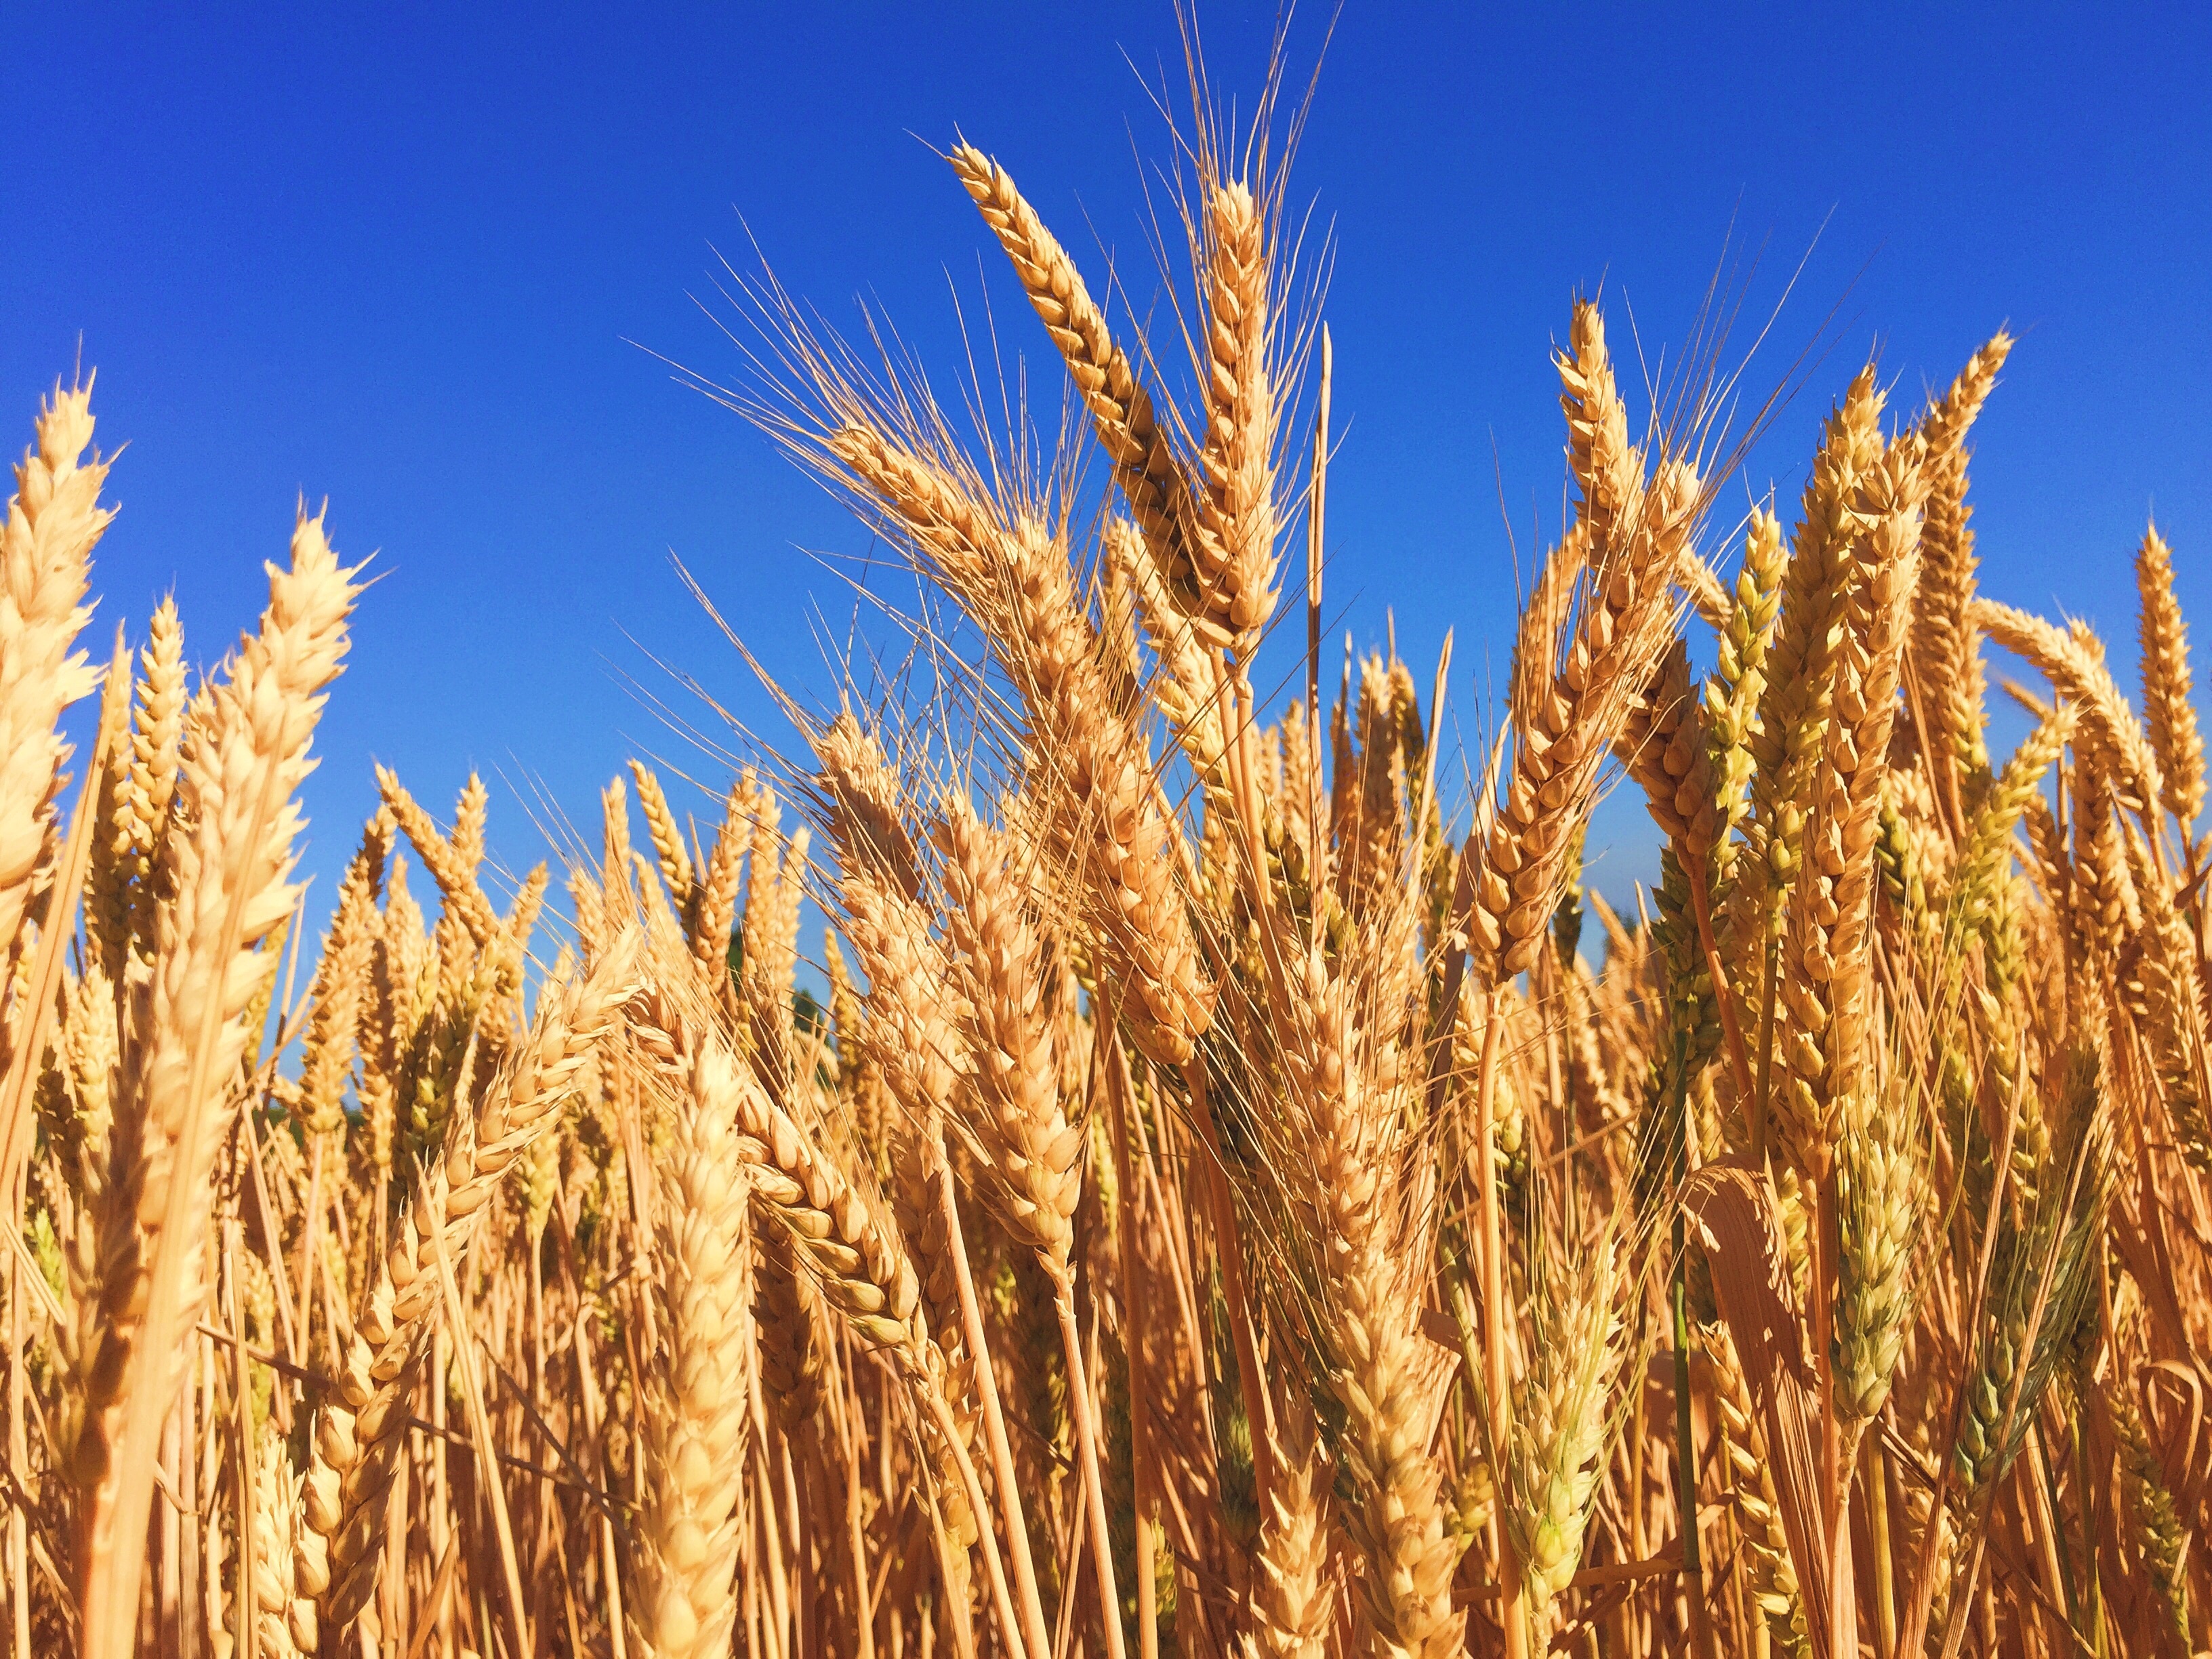
nature, grass, plant, sky, field, barley, wheat, prairie, food, harvest, crop, natural, autumn, agriculture, beer, cereal, blue sky, grassland, rye, hops, flowering plant, commodity, triticale, grass family, land plant, phragmites, food grain, einkorn wheat